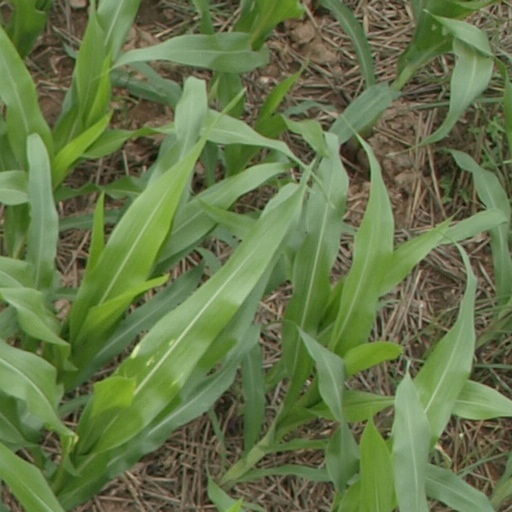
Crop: maize; corn